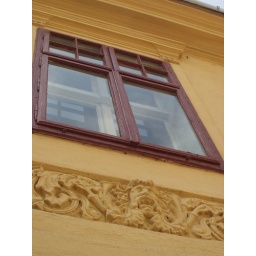
A typical window treatment in Brasov, Romania. This just happened to be a fairly dilapidated building as well.